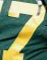
Number: 7